The Best Science Fiction of the Year 8

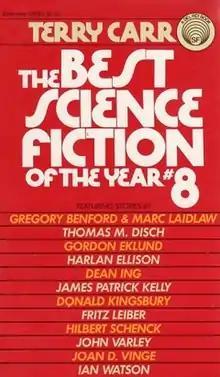
Cover of first edition, 1979

The Best Science Fiction of the Year #8 is an anthology of science fiction short stories edited by Terry Carr, the eighth volume in a series of sixteen. It was first published in paperback by Del Rey Books in July 1979, and in hardcover by the same publisher in conjunction with the Science Fiction Book Club in August 1979. The first British edition was issued by Gollancz in the same year.